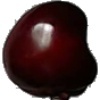
Label: Cherry 1